American Samoa

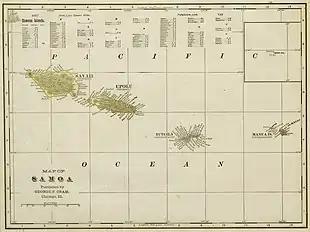
1896 map of the Samoa Islands

Mission work in the Samoas had begun in late 1830 when John Williams of the London Missionary Society arrived from the Cook Islands and Tahiti. By the late nineteenth century, French, British, German, and American vessels routinely stopped at Samoa, as they valued Pago Pago Harbor as a refueling station for coal-fired shipping and whaling.